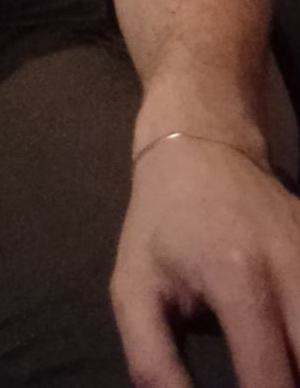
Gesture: no_gesture